Malachi O'Doherty

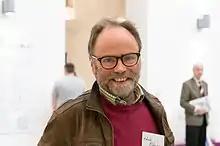
Malachi O'Doherty

Malachi John O'Doherty (born 1951, Muff, County Donegal, Ireland)